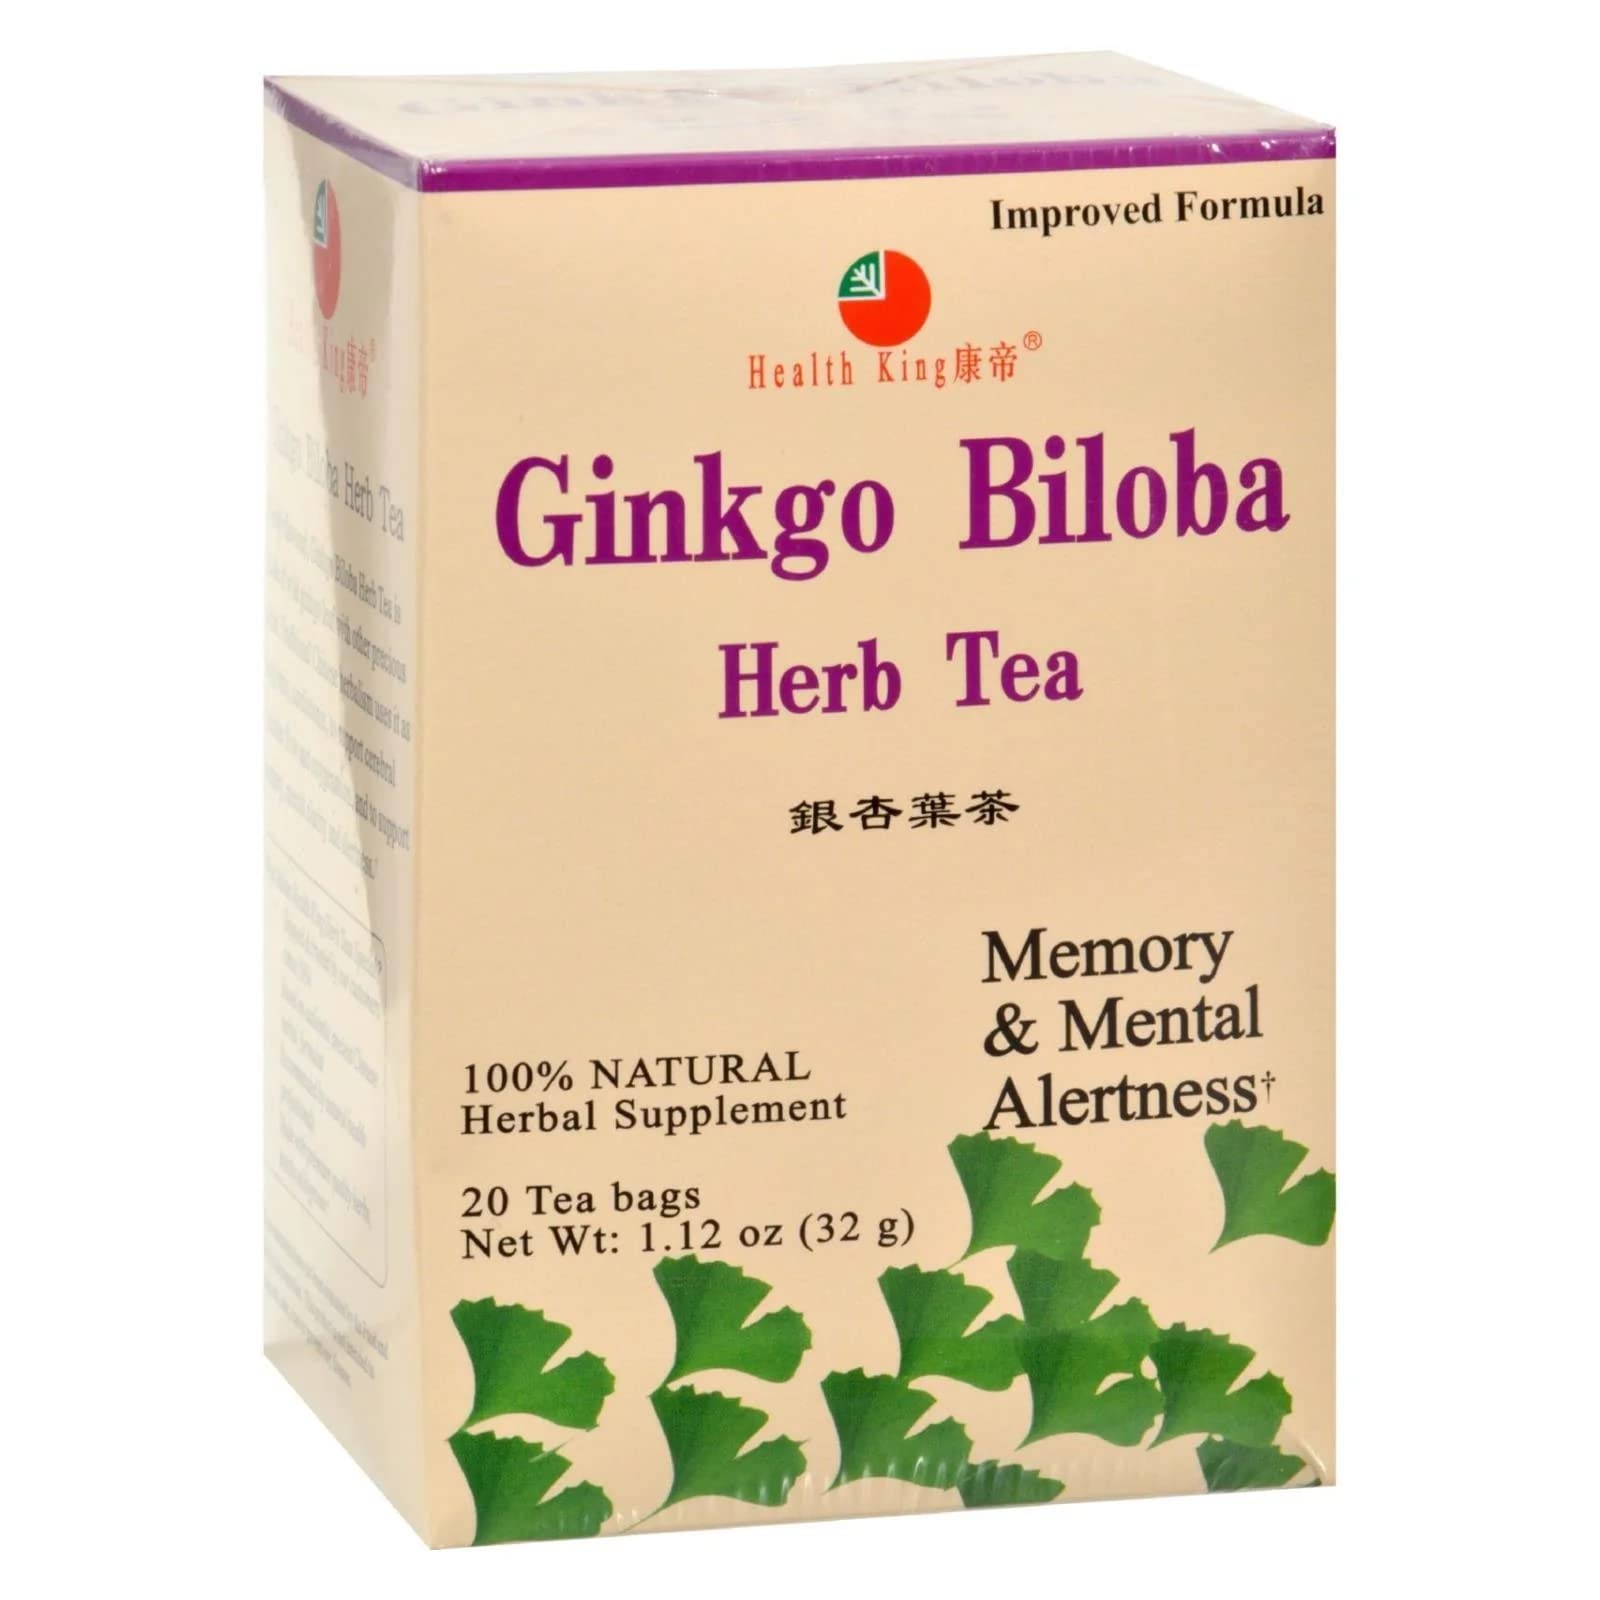
Item Name: Ginkgo Biloba Tea Health King 20 Bag
Value: 20.0
Unit: Count

Price: 10.4